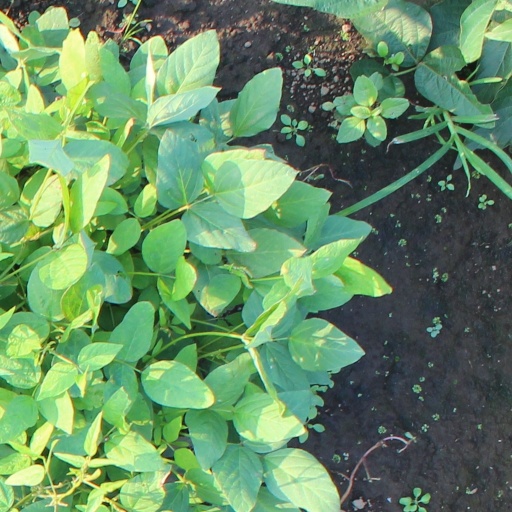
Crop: soybean